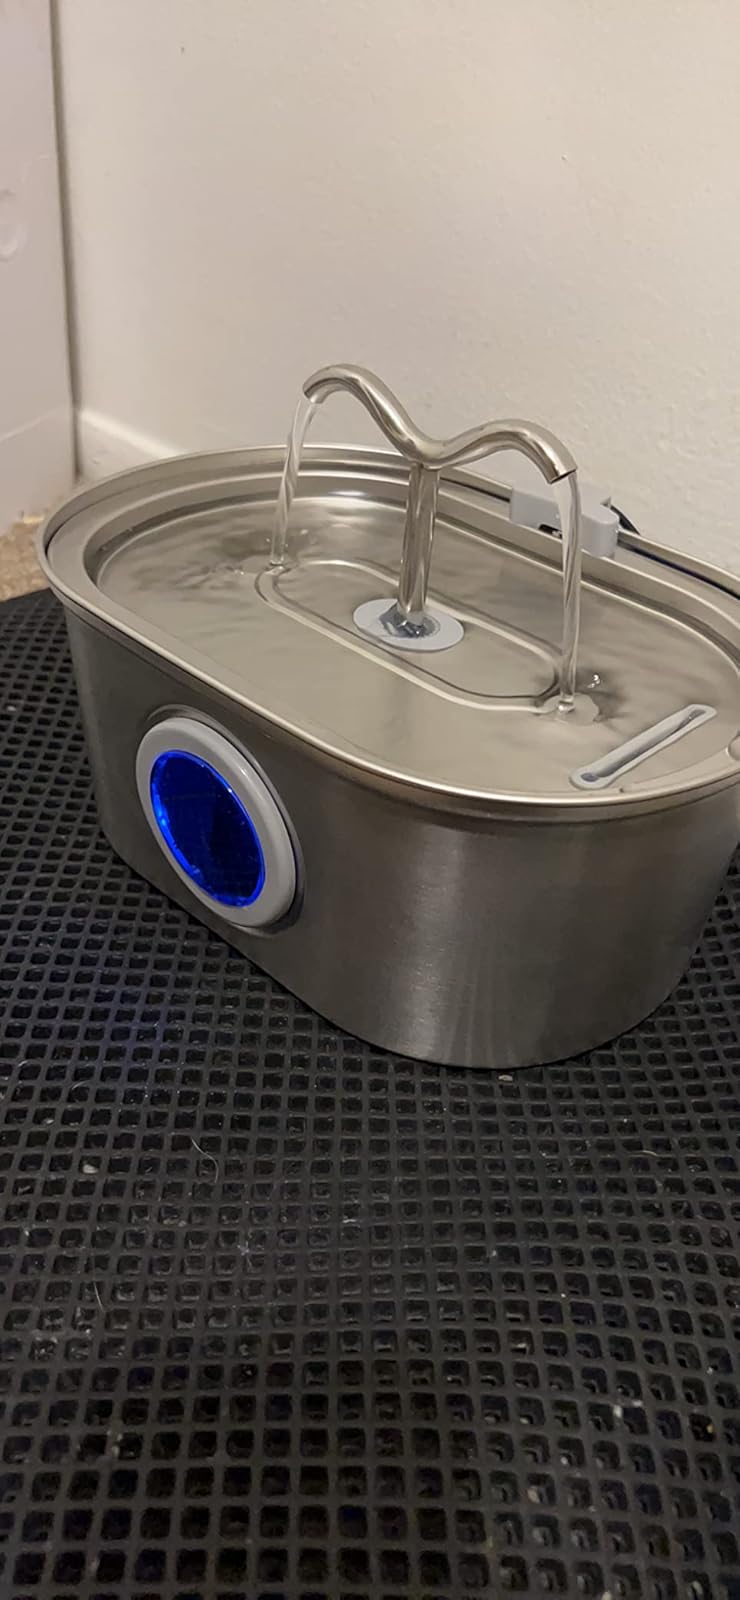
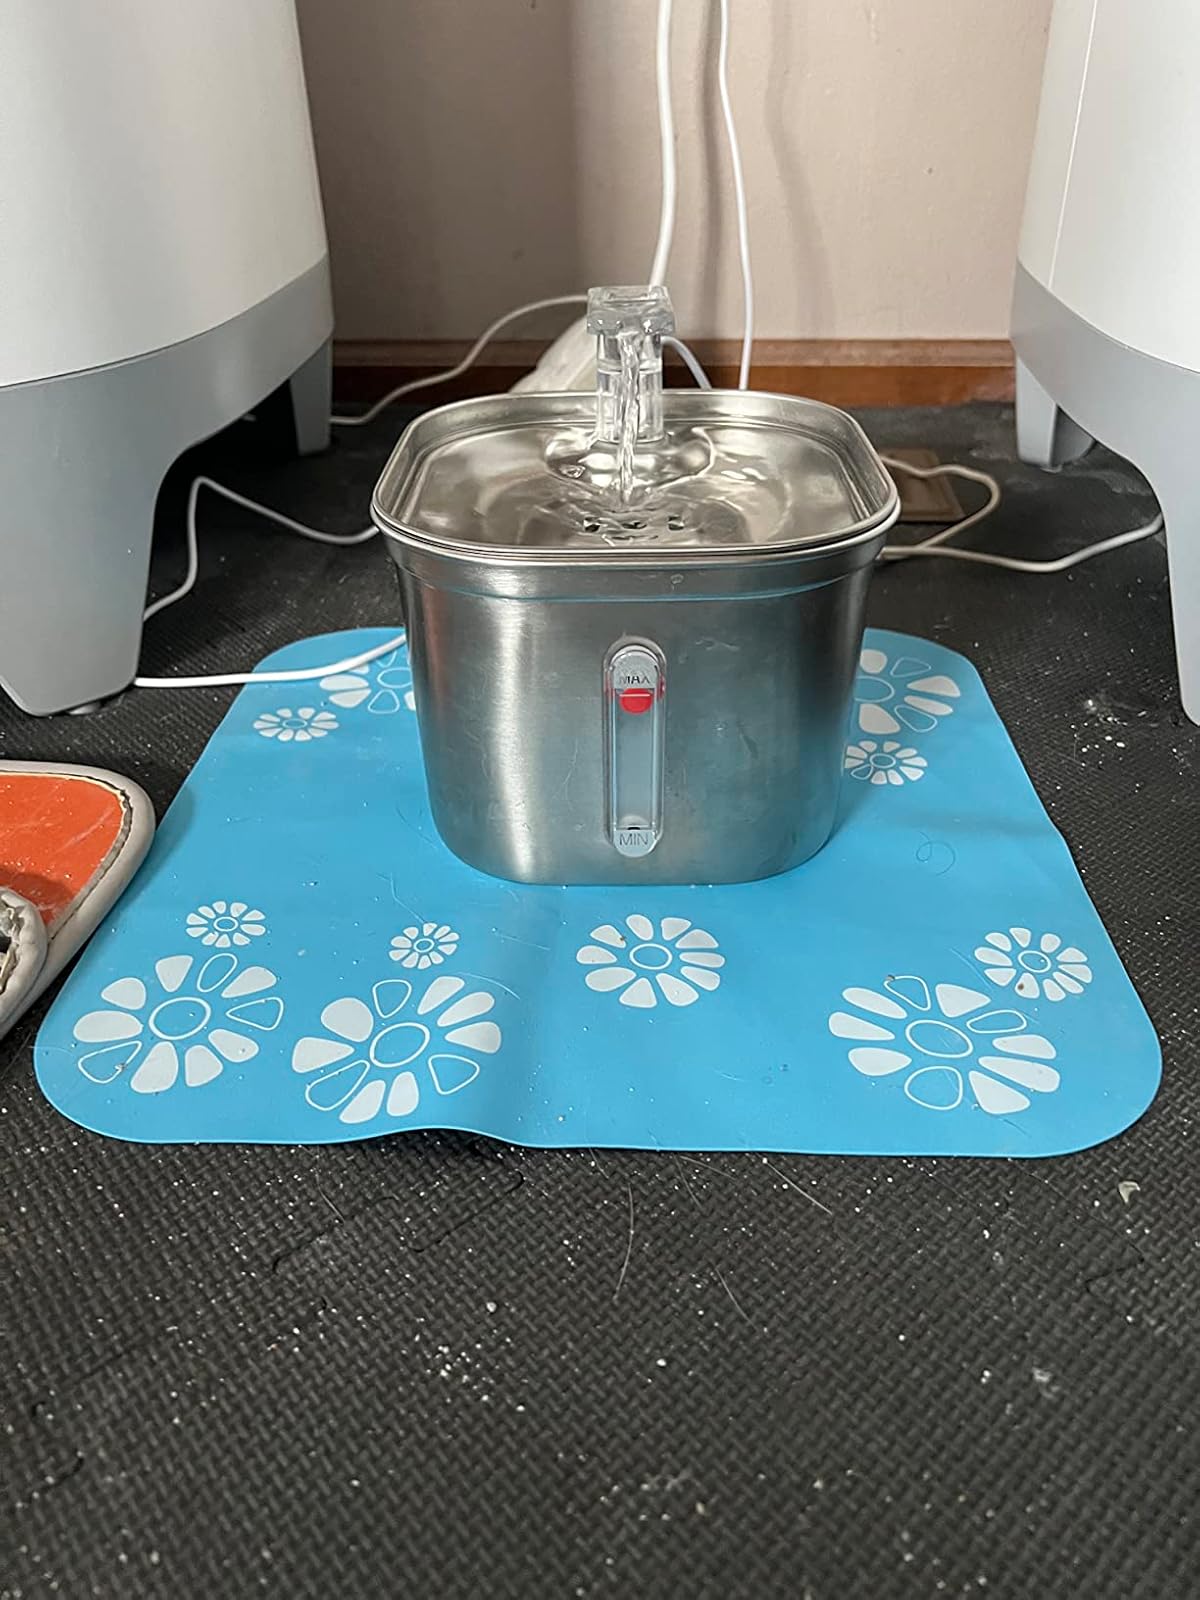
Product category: items_bowl
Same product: no